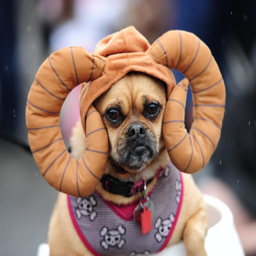
a pug in a themed costume